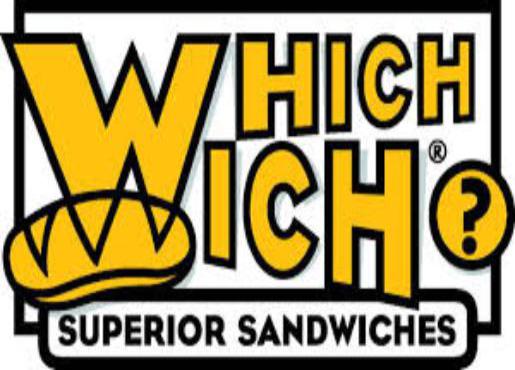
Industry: Food